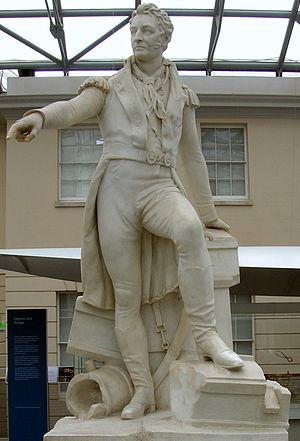
Statue de l'amiral William Sidney Smith, 1764 - 1840, par Thomas Kirk, Dublin, 1845.
William Sidney Smith, plus connu sous le nom usuel de Sidney Smith, né le 21 juin 1764 à Westminster, Londres et mort le 26 mai 1840 à Paris, est un amiral britannique.